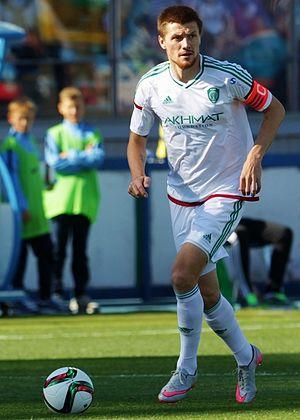
Oleg Aleksandrovitch Ivanov est un footballeur russe né le 4 août 1986 à Moscou. Il évolue au poste de milieu dans le club de l'Akhmat Grozny. Il honore sa première sélection le 14 juin 2015 face à l'Autriche.